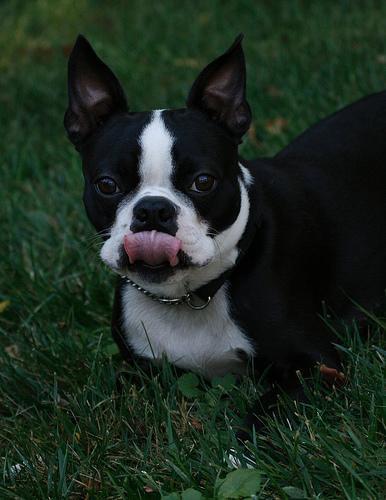
boxer